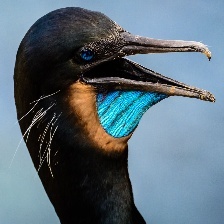
Species: BRANDT CORMARANT
Scientific name: PHALACROCORAX PENICILLATUS